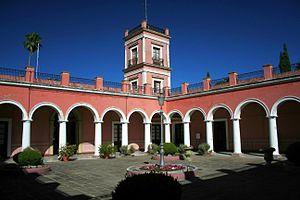
Le palais San José est un manoir situé dans la campagne d’Entre Ríos, bâti dans le style italianisant au milieu du XIXᵉ siècle, qui fut autrefois la résidence du général Justo José de Urquiza, premier président constitutionnel de l’Argentine et gouverneur de la province d'Entre Ríos, et ce jusqu’à sa mort violente en 1870. L’édifice, devenu aujourd’hui musée national Justo José de Urquiza, est classé depuis 1935 musée historique national.
La province d'Entre Ríos est une province de l'Argentine située au nord de la province de Buenos Aires, au sud de la province de Corrientes, à l'est de la province de Santa Fe et à l'ouest de l'Uruguay.